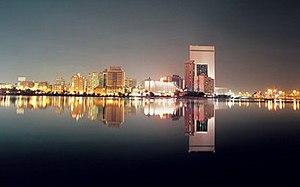
Djeddah, parfois orthographié Jeddah ou Gedda, est la deuxième ville d'Arabie saoudite et un grand centre de commerce, située sur les bords de la mer Rouge.